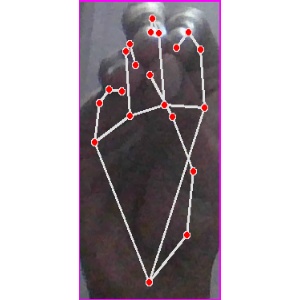
अक्षर: ङ